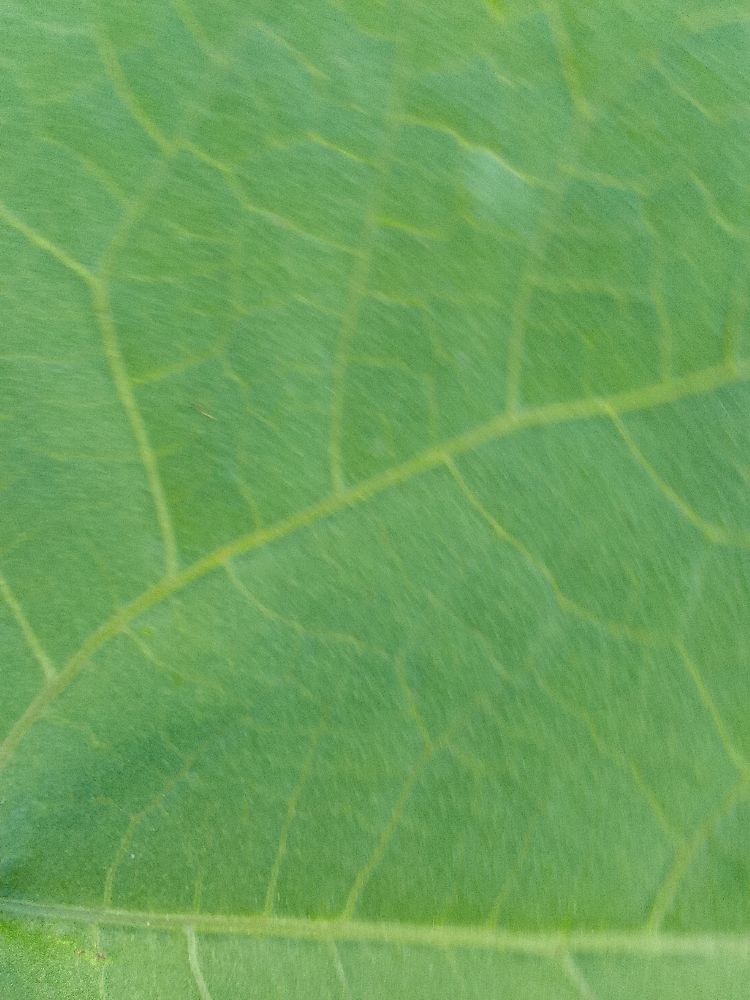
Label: healthy